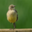
Label: bird